Selden P. Spencer

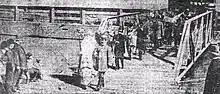
Judge Selden P. Spencer leads St. Louis's Veiled Prophet from the riverboat "War Eagle" to the dock at Jefferson Barracks in October 1892.

Admitted to the bar in 1886, Spencer opened a law practice in St. Louis with future Missouri governor Forrest Donnell while also serving as a professor of medical jurisprudence at the Missouri Medical College. The college later honored him with an honorary M.D. degree in appreciation of his efforts. Westminster College in Fulton, Missouri, also granted him honorary Ph.D and LL.D degrees.